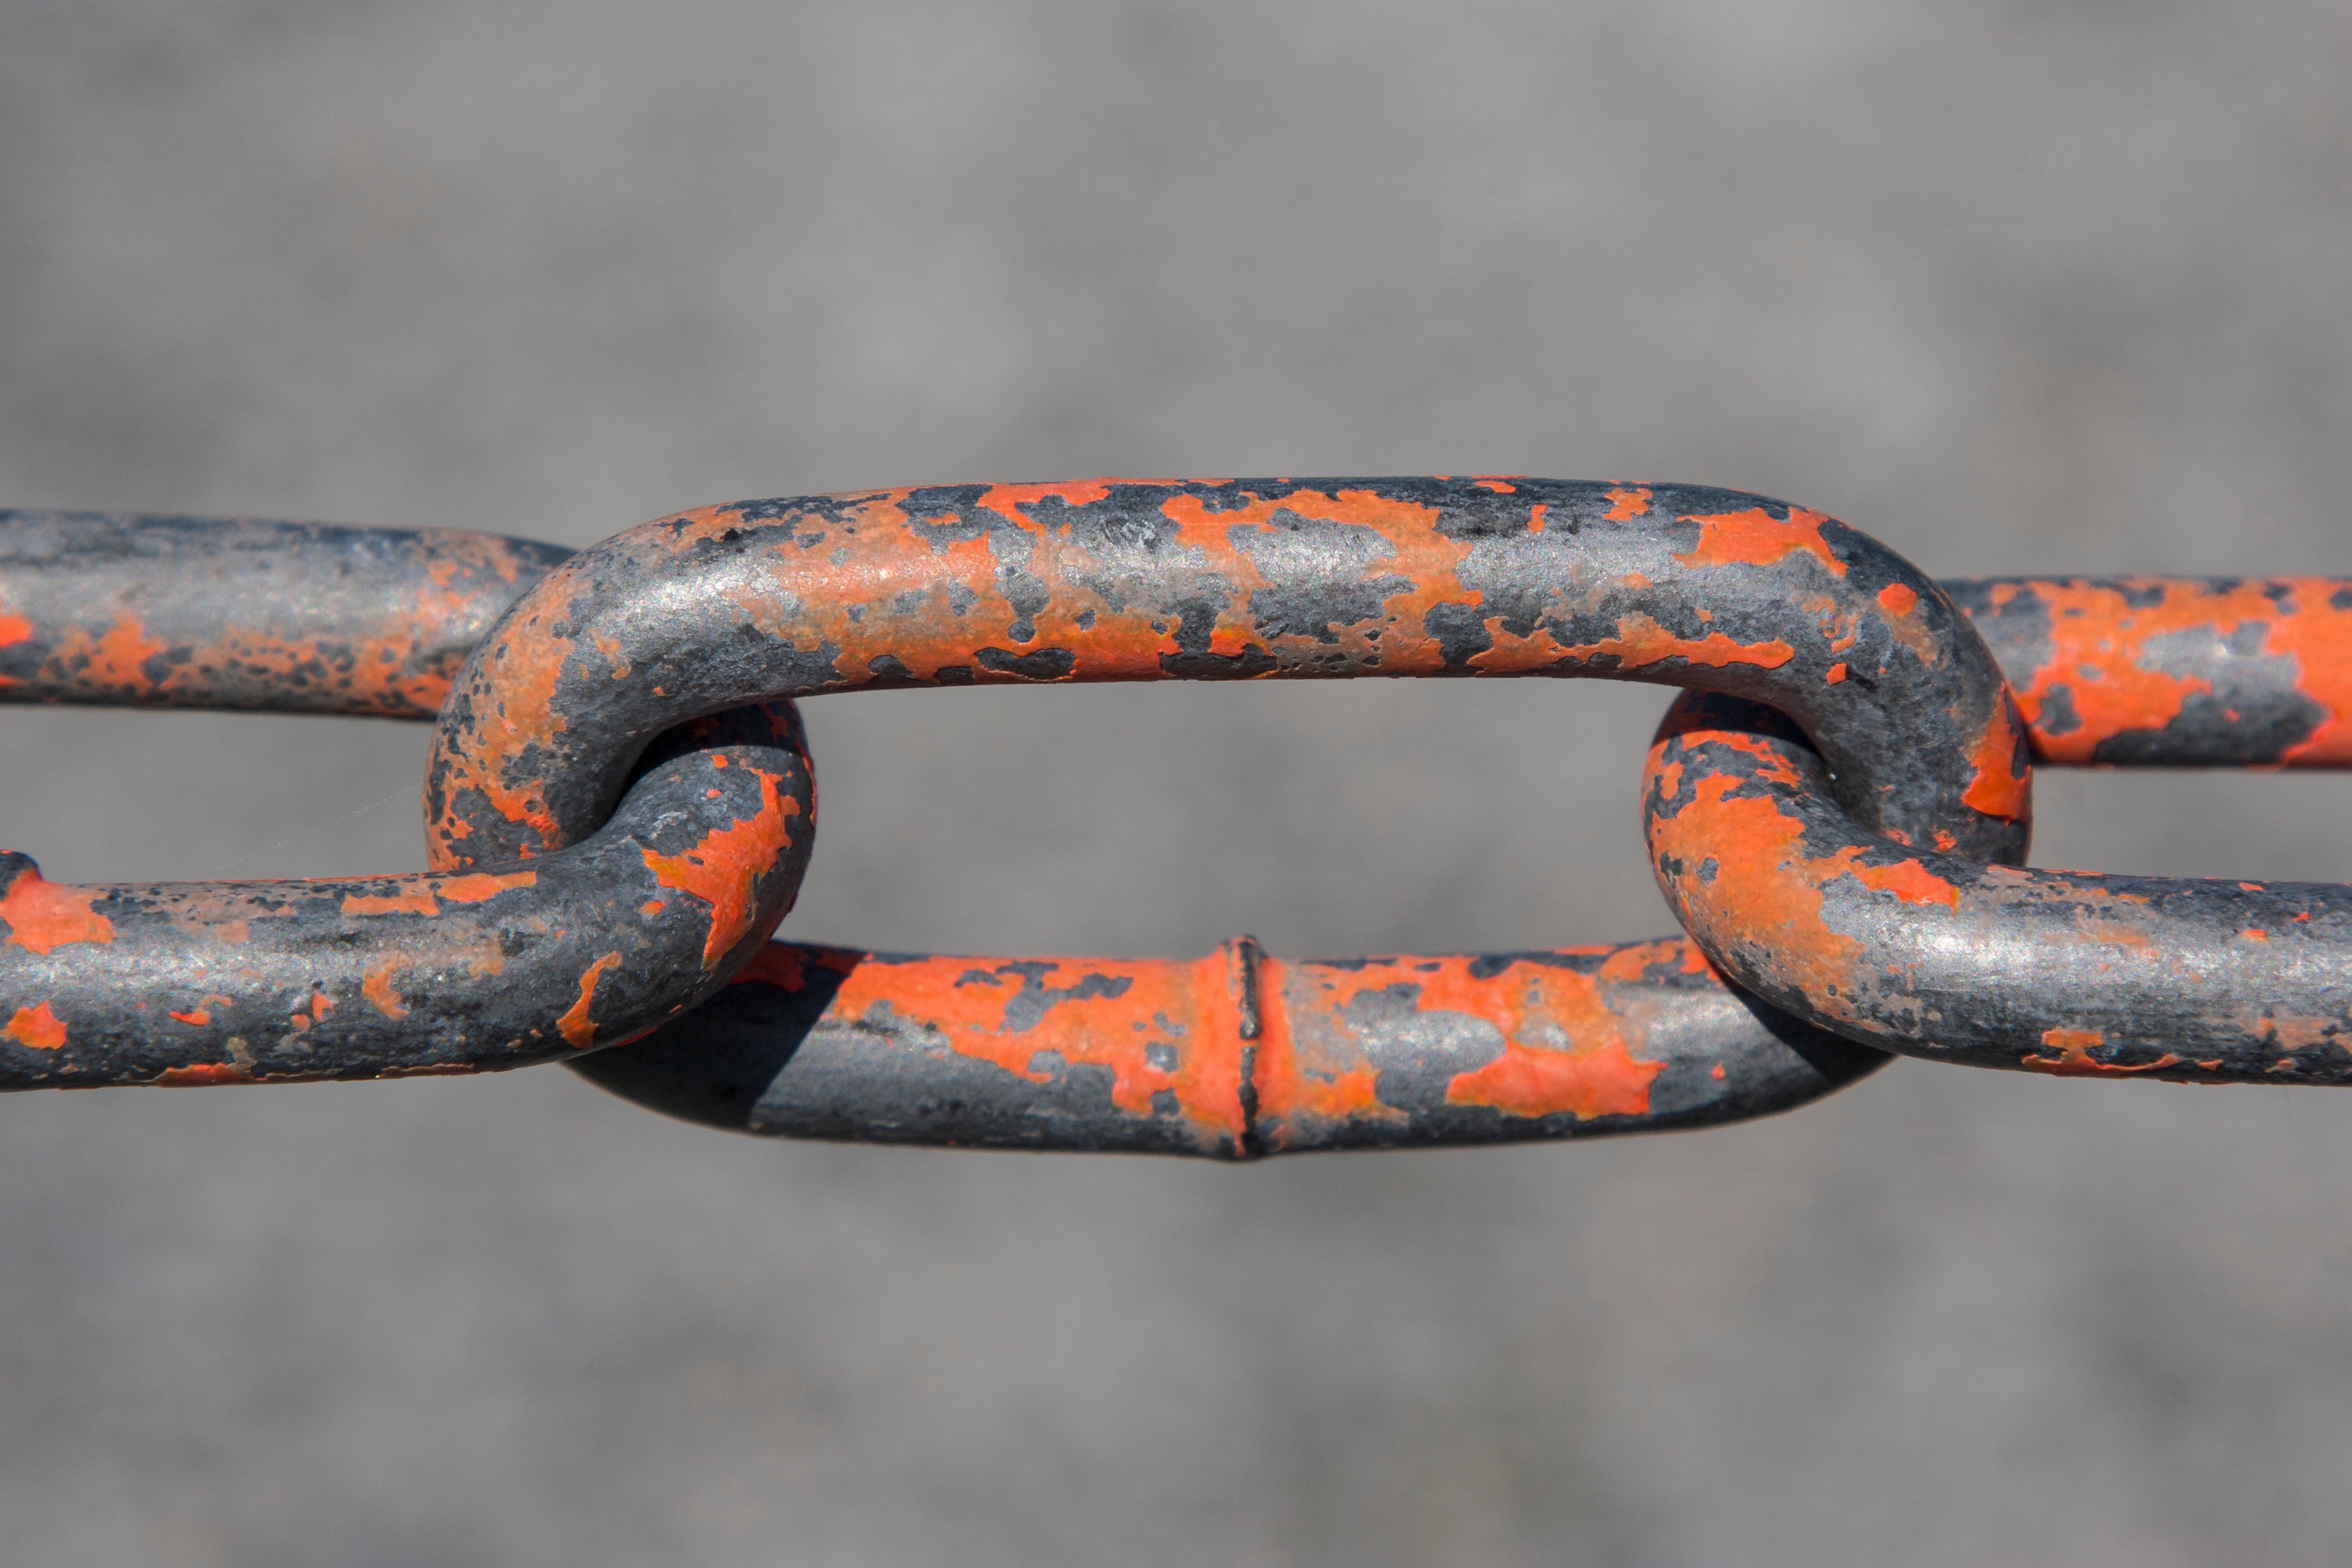
reptile, snake, serpent, garter snake, boa constrictor, scaled reptile, boas